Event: Nepal Earthquake
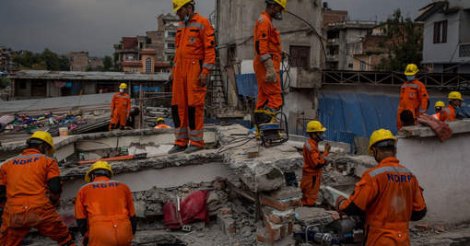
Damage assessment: damage